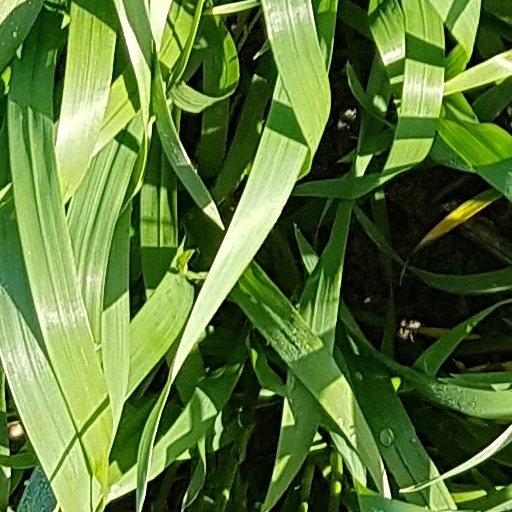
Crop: wheat